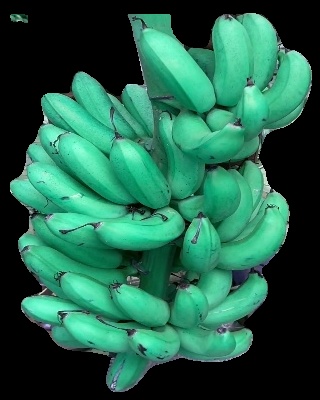
Variety: rasbale
Grade: grade1